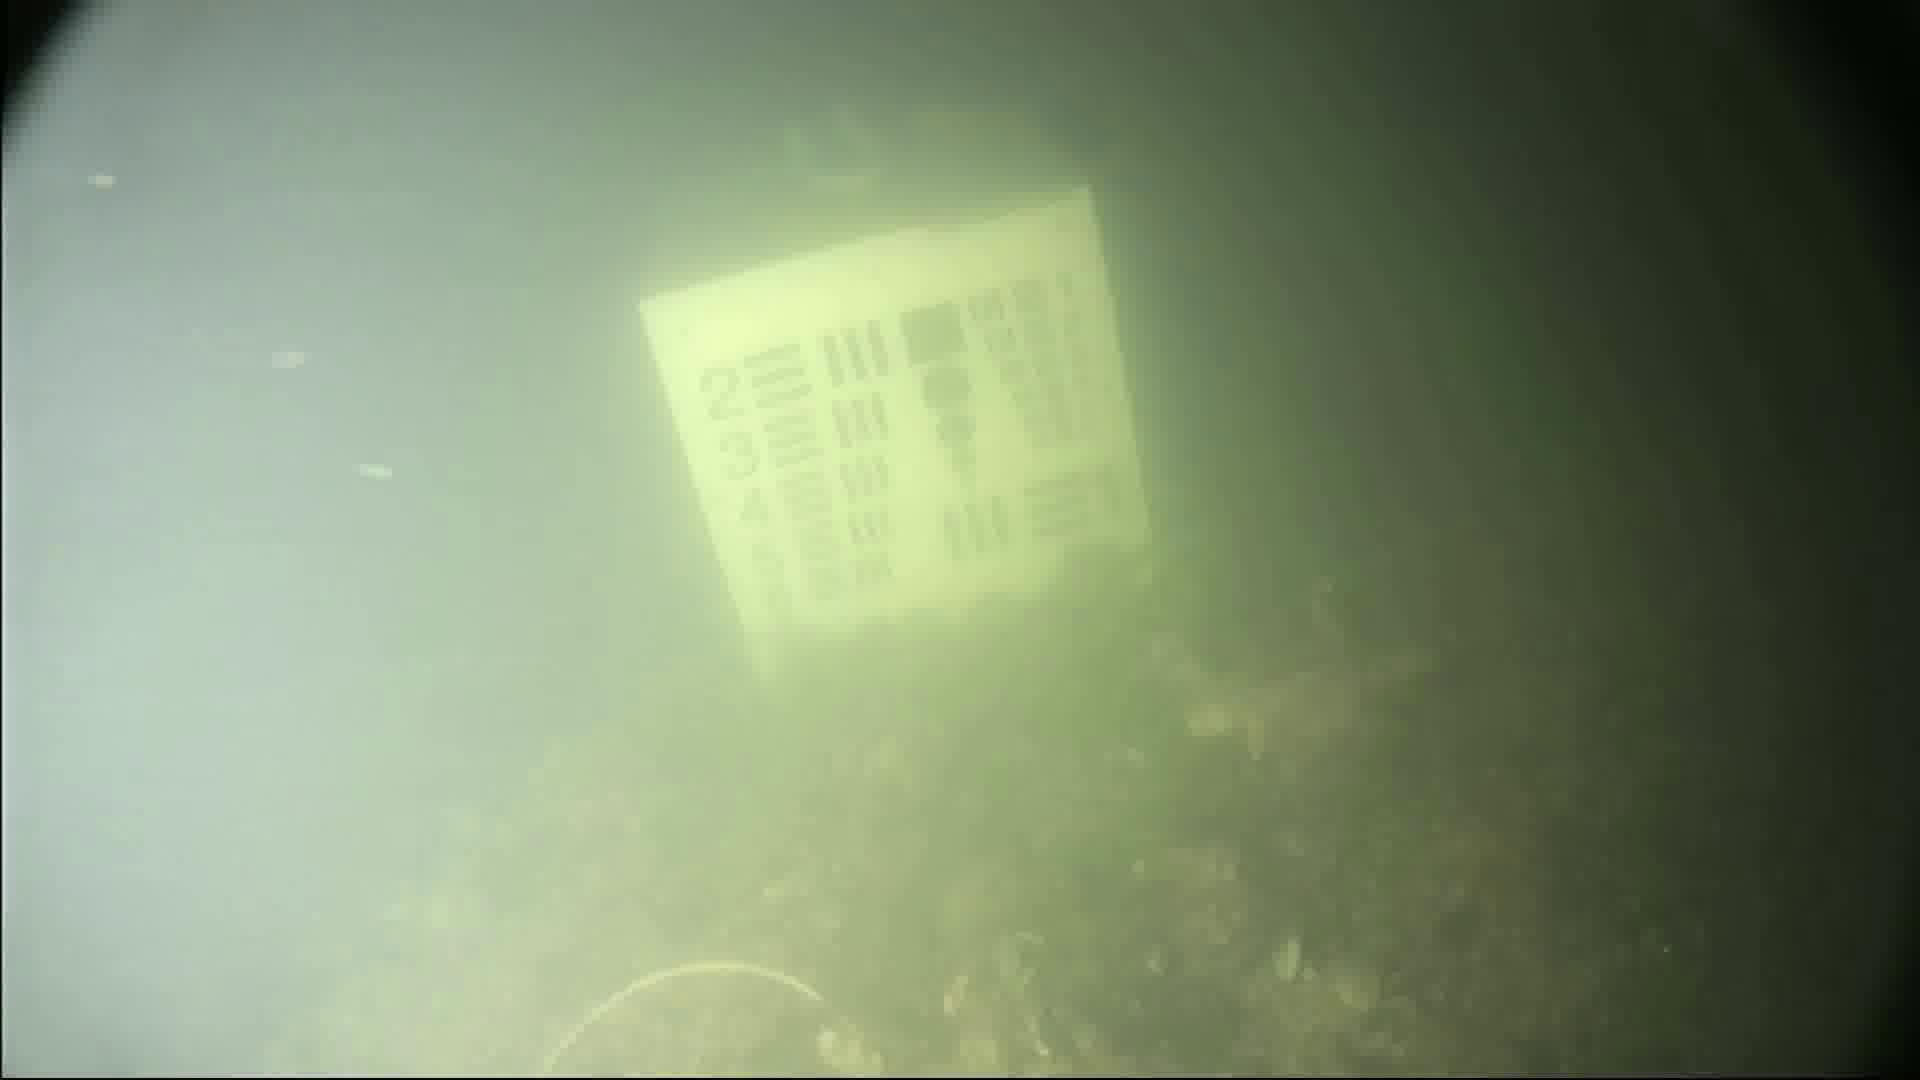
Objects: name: crab